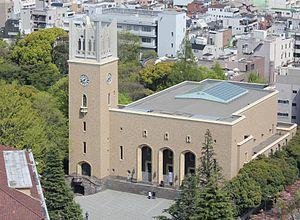
Auditorium Okuma de l'université de Waseda, vu du bâtiment N°11